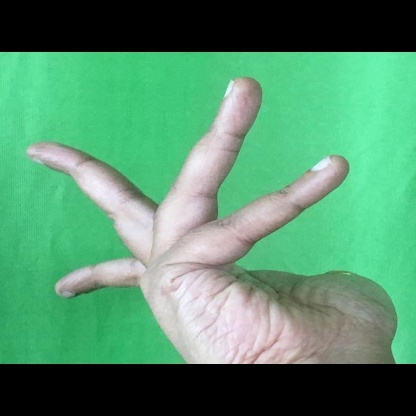
Mudra: Alapadmam